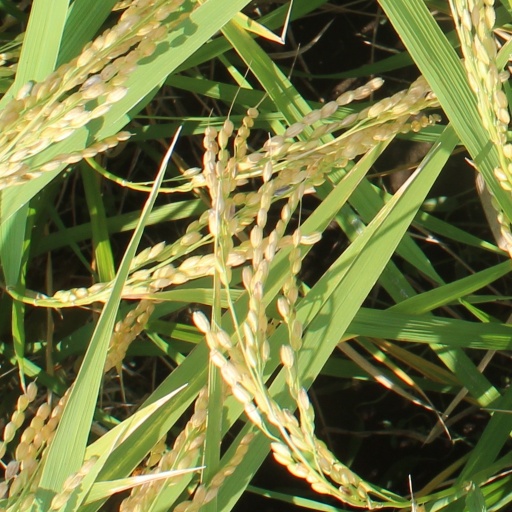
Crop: rice